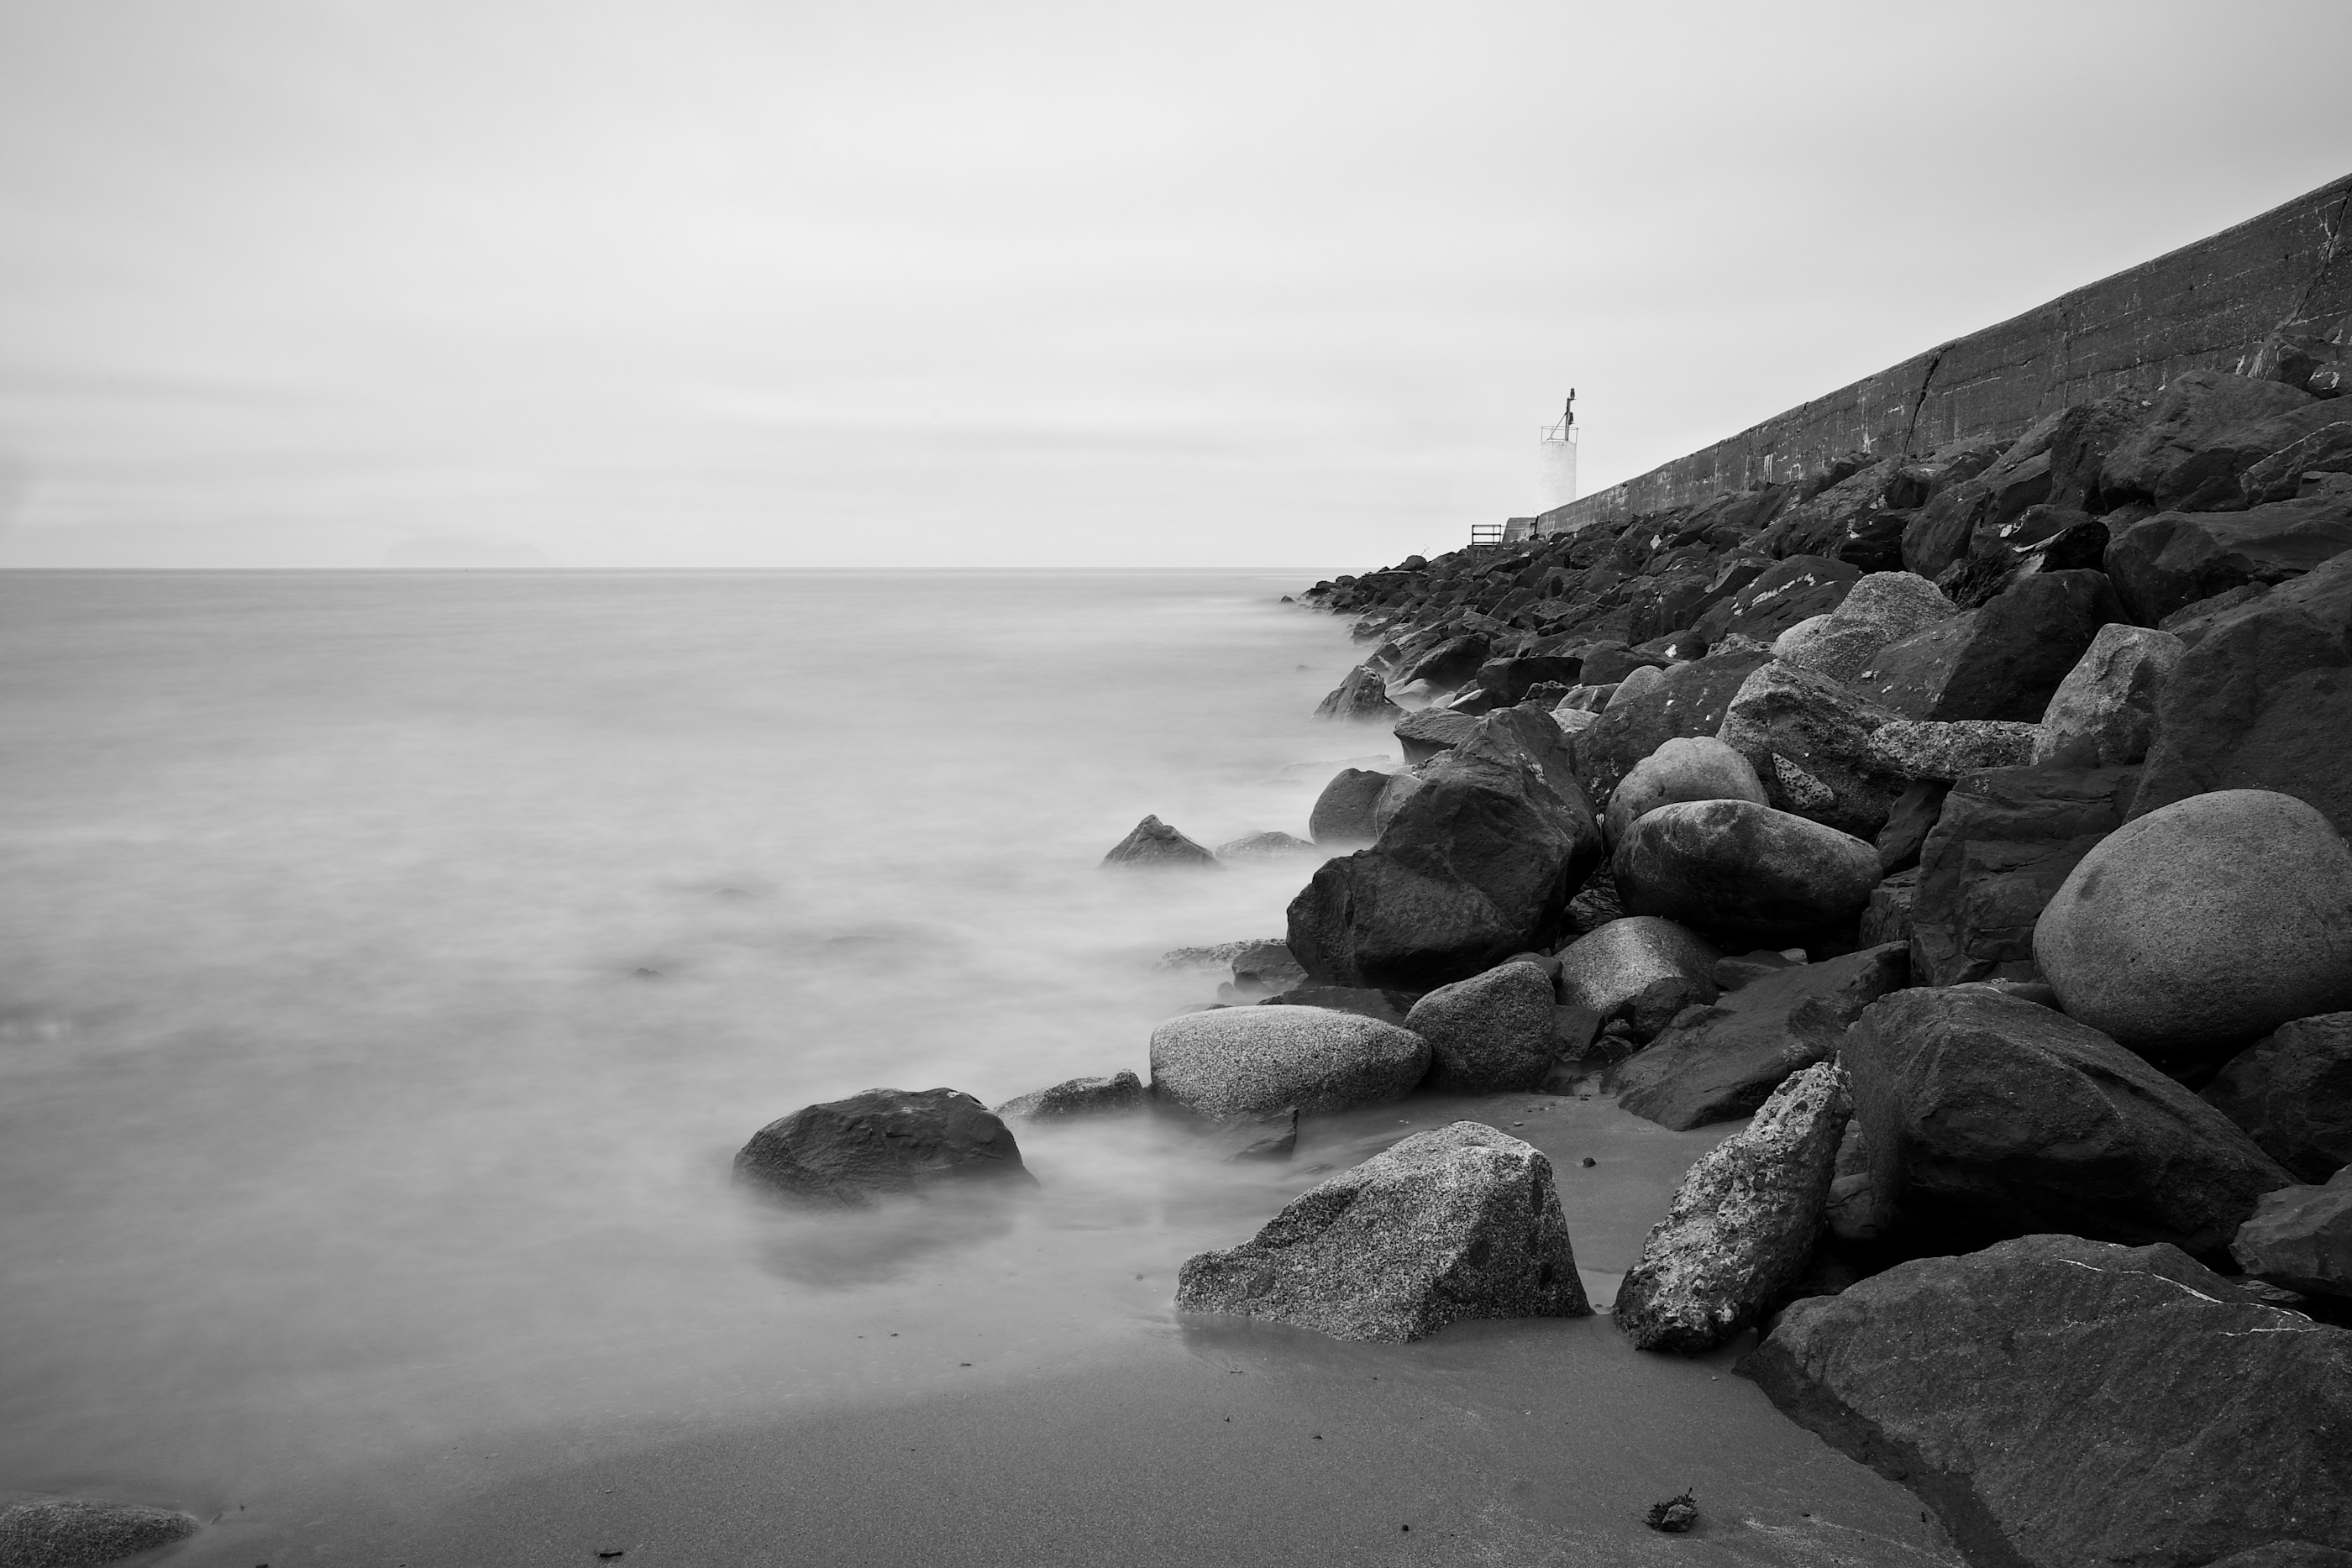
beach, sea, coast, water, sand, rock, ocean, horizon, cloud, black and white, lighthouse, white, shore, wave, black, monochrome, material, body of water, rocks, bw, blackwhite, sony, scotland, a7, girvan, longishexposure, unclegrumpy, monochrome photography, atmospheric phenomenon, wind wave